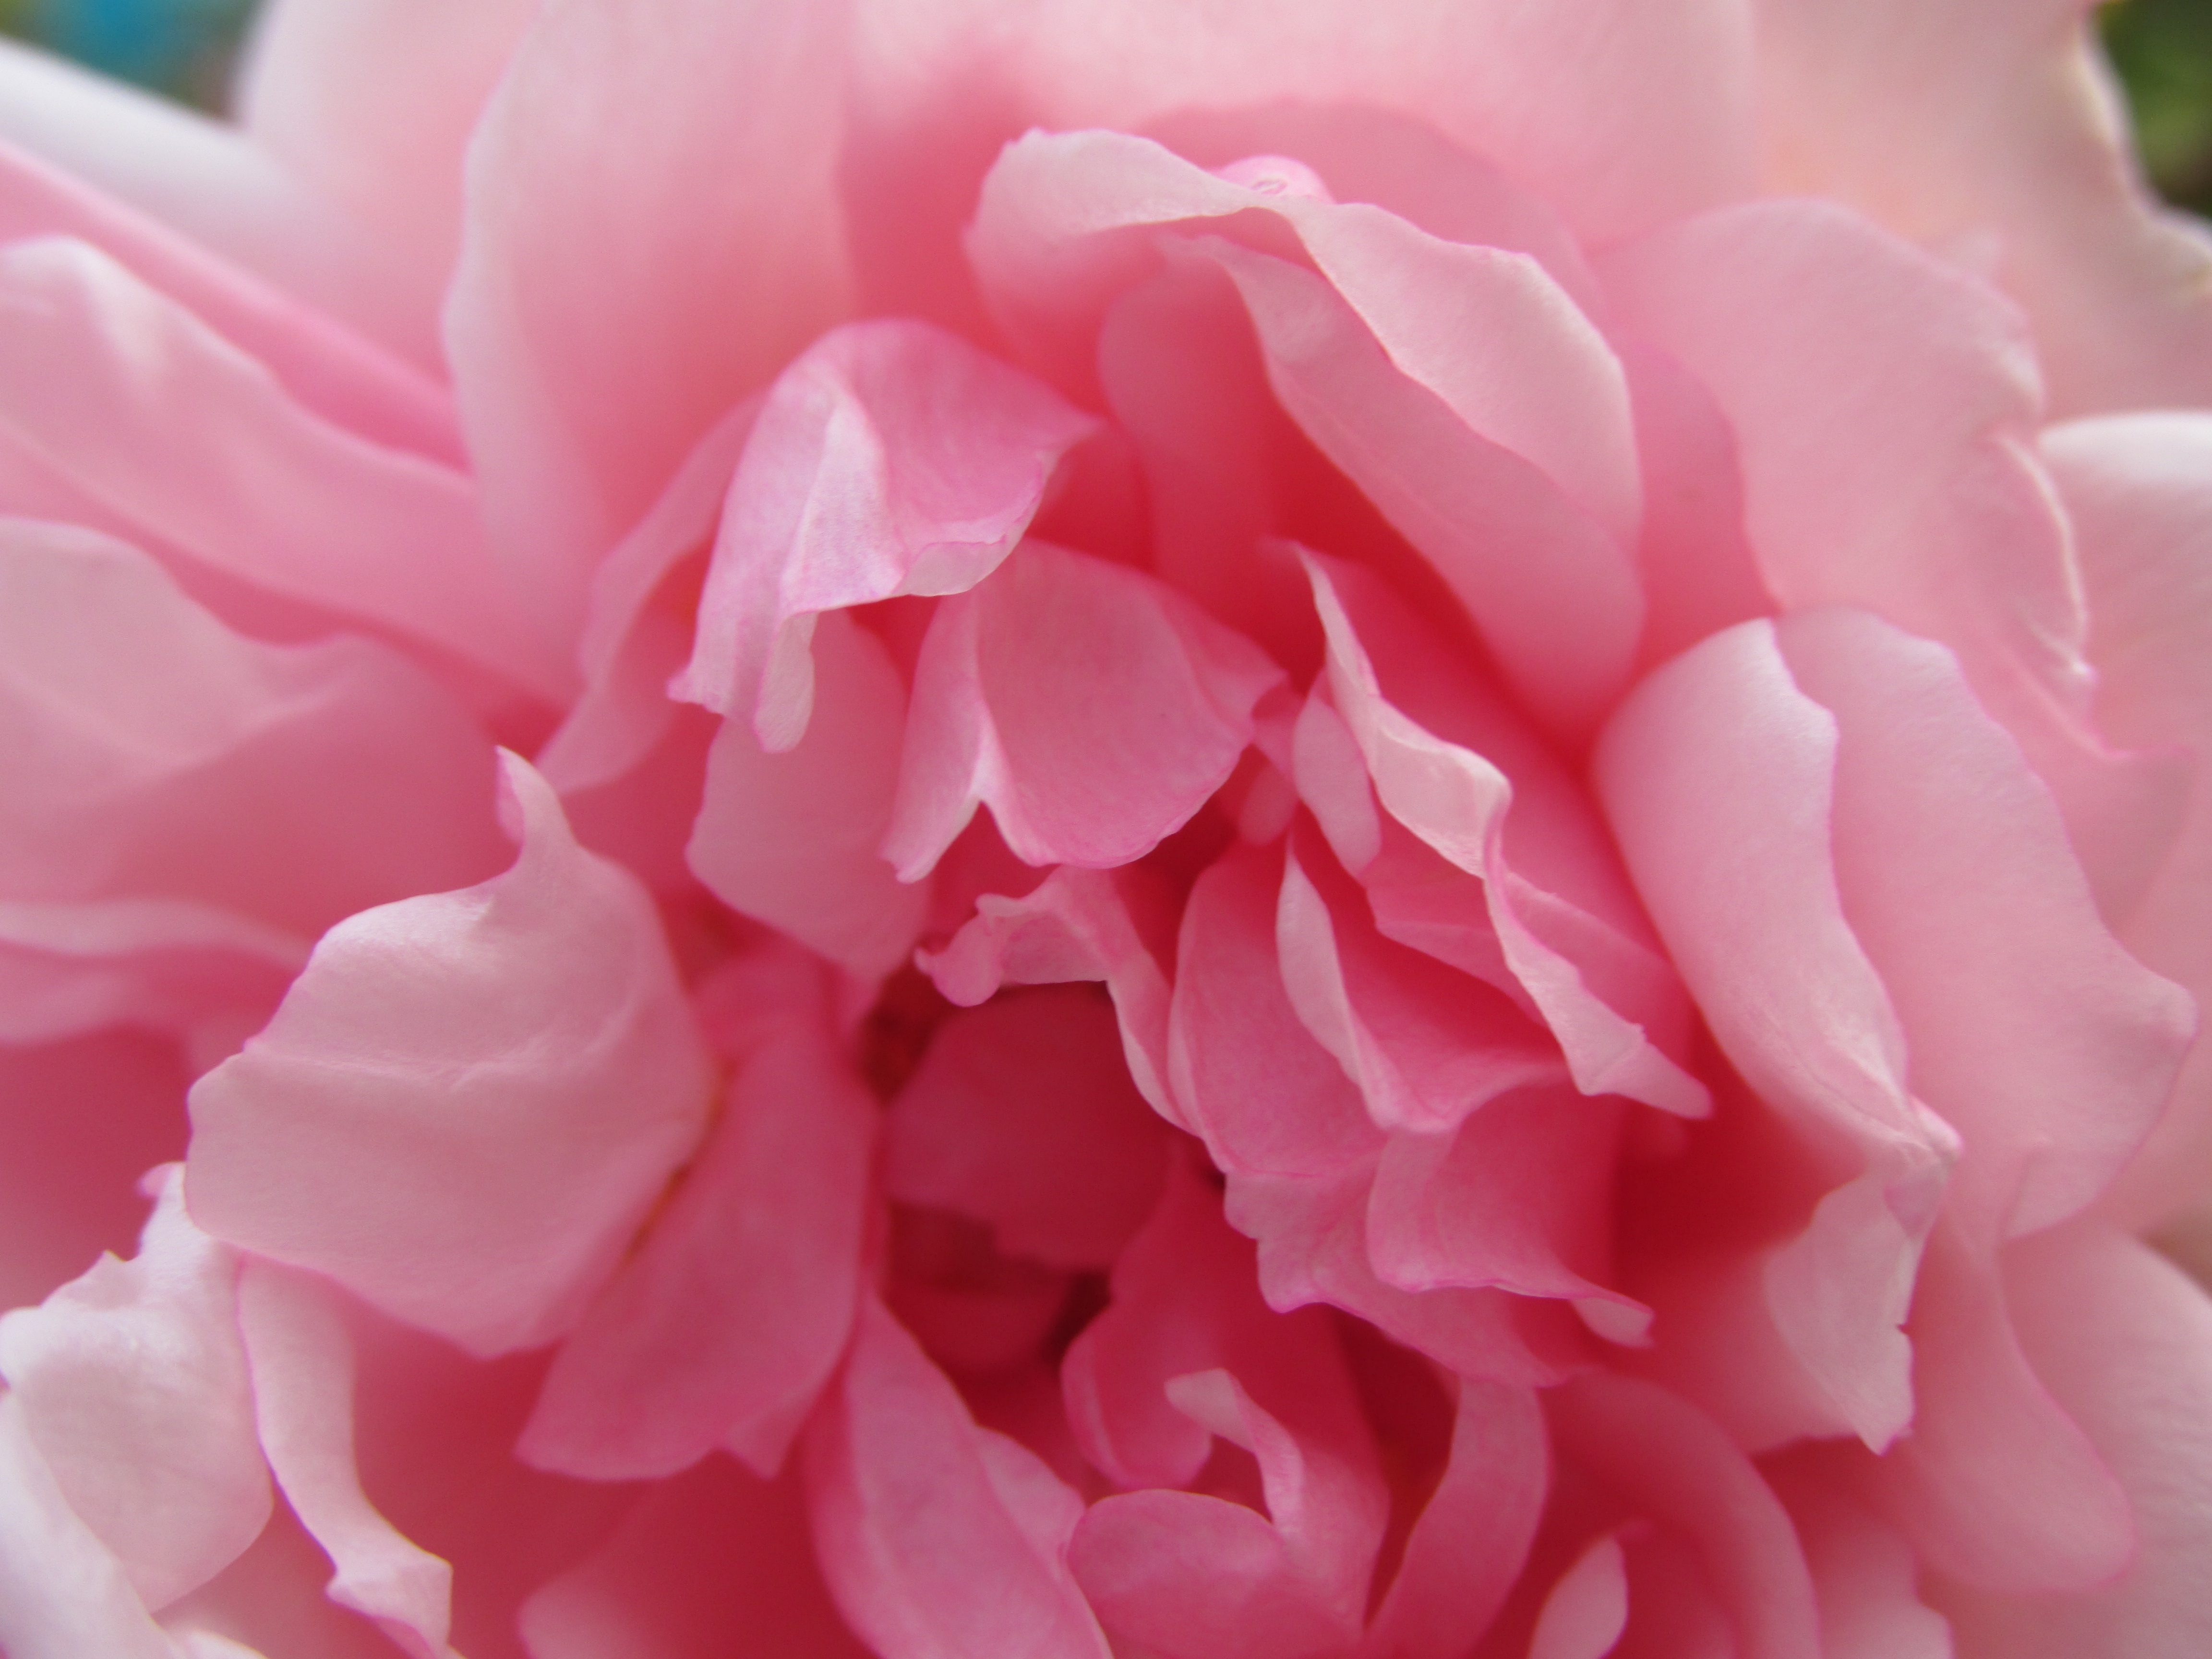
blossom, plant, flower, petal, rose, pink, peony, floribunda, macro photography, flowering plant, garden roses, rose family, land plant, rosa centifolia